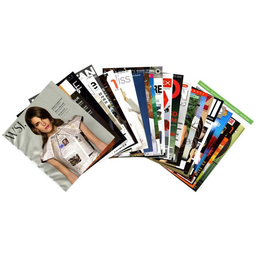
Label: paper